Nuri Abdokov

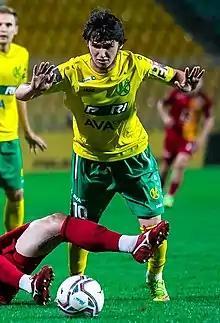
Abdokov with Kuban Krasnodar in 2022

Nuri Edikovich Abdokov (born 16 July 2000) is a Russian football player who plays for Fakel Voronezh.